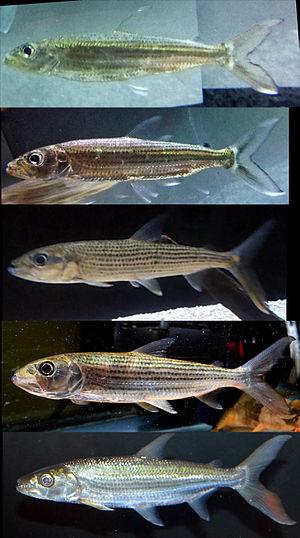
Hydrocynus est un genre de poissons de la famille des Alestidae.